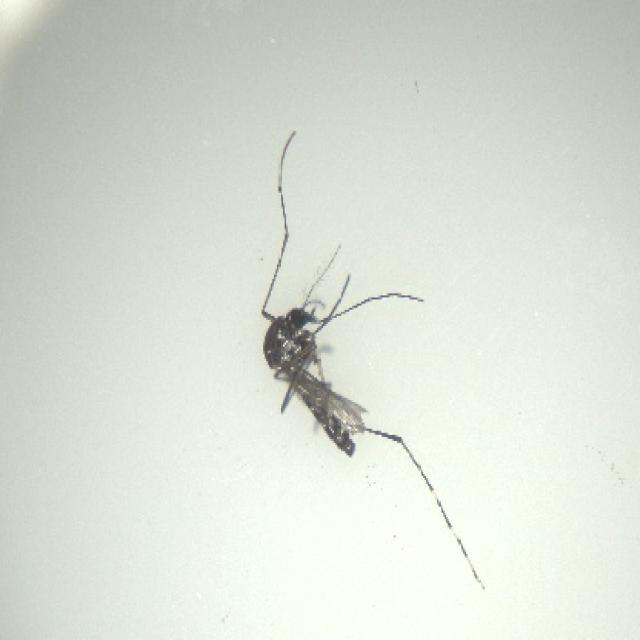
Species: aedes_albopictus